Hayagriva

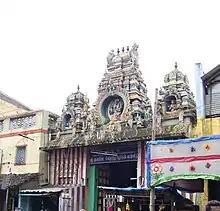
Hayagreevar Temple, adjacent to Koodal Azhagar Temple

Hayagriva is an avatara of the god Vishnu. He is worshipped as the god of knowledge and wisdom, with a human body and a horse's head, brilliant white in color, with white garments and seated on a white lotus. Symbolically, the story represents the triumph of pure knowledge, guided by the hand of Divinity, over the demonic forces of passion and darkness.